Guyana–Venezuela crisis (2023–2024)

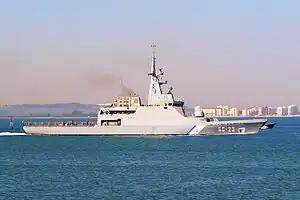
Venezuelan "Guaicamacuto"-class patrol boat similar to the "Commandante Hugo Chavez", which captured Guyanese ships in January 2021

Venezuela became more aggressive towards Guyana during the administration of Venezuelan president Nicolás Maduro. The Venezuelan Navy detained an oil exploration vessel conducting seafloor surveys on behalf of the government of Guyana on 10 October 2013, with the ship and its crew being escorted to the Venezuelan Margarita Island to be prosecuted. The Guyanese Ministry of Foreign Affairs said the vessel was in Guyanese waters, but its Venezuelan counterpart sent a diplomatic note to Guyana stating that the ship was conducting oil research in Venezuelan waters with no authorisation from the country, and demanded an explanation. Maduro visited Guyana and discussed the dispute. In Georgetown, Maduro affirmed that the Geneva Agreement was signed by "an old Acción Democrática government and the old British Empire" as part of a "psyop, through contempt and racism, to invade Guyana".